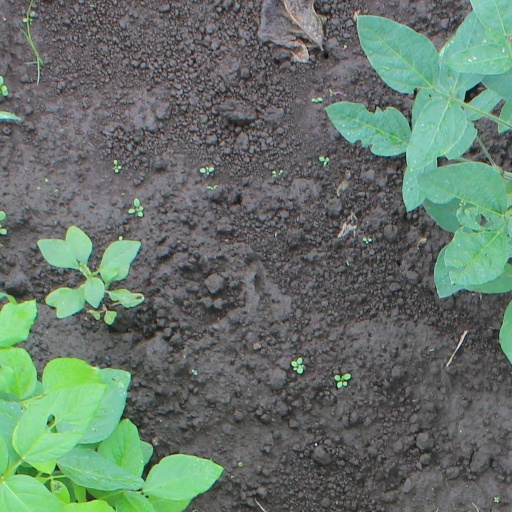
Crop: soybean